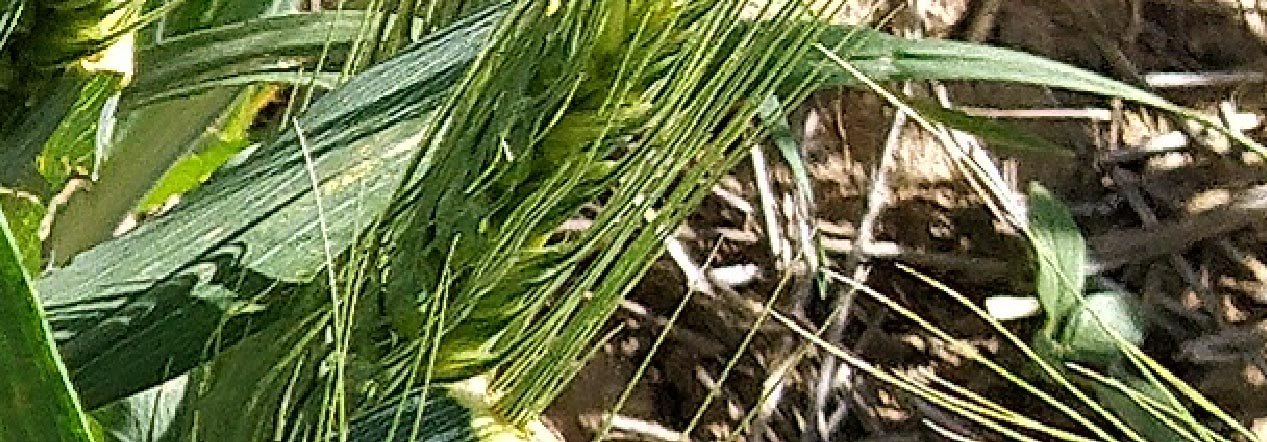
Label: Wheat___Healthy